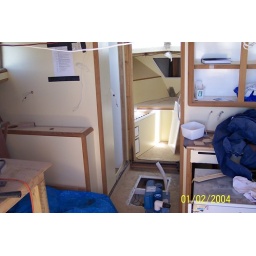
Fit our proceeding. Letrasan system is fitted below floor.Note: Thin cabinet to left is for table locker (detailed later).